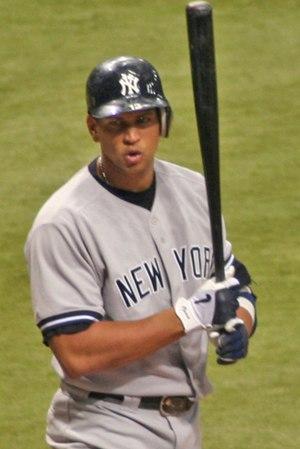
La Ligue majeure de baseball est une organisation sportive nord-américaine regroupant deux ligues : la Ligue nationale et la Ligue américaine. La compétition qu'elle organise, portant le même nom, constitue le plus haut niveau dans la hiérarchie actuelle du baseball.